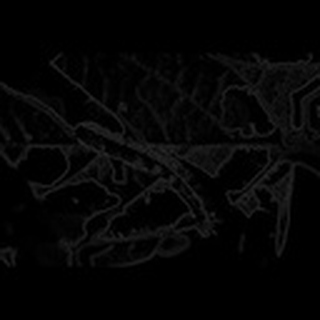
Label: cotton_army_worm